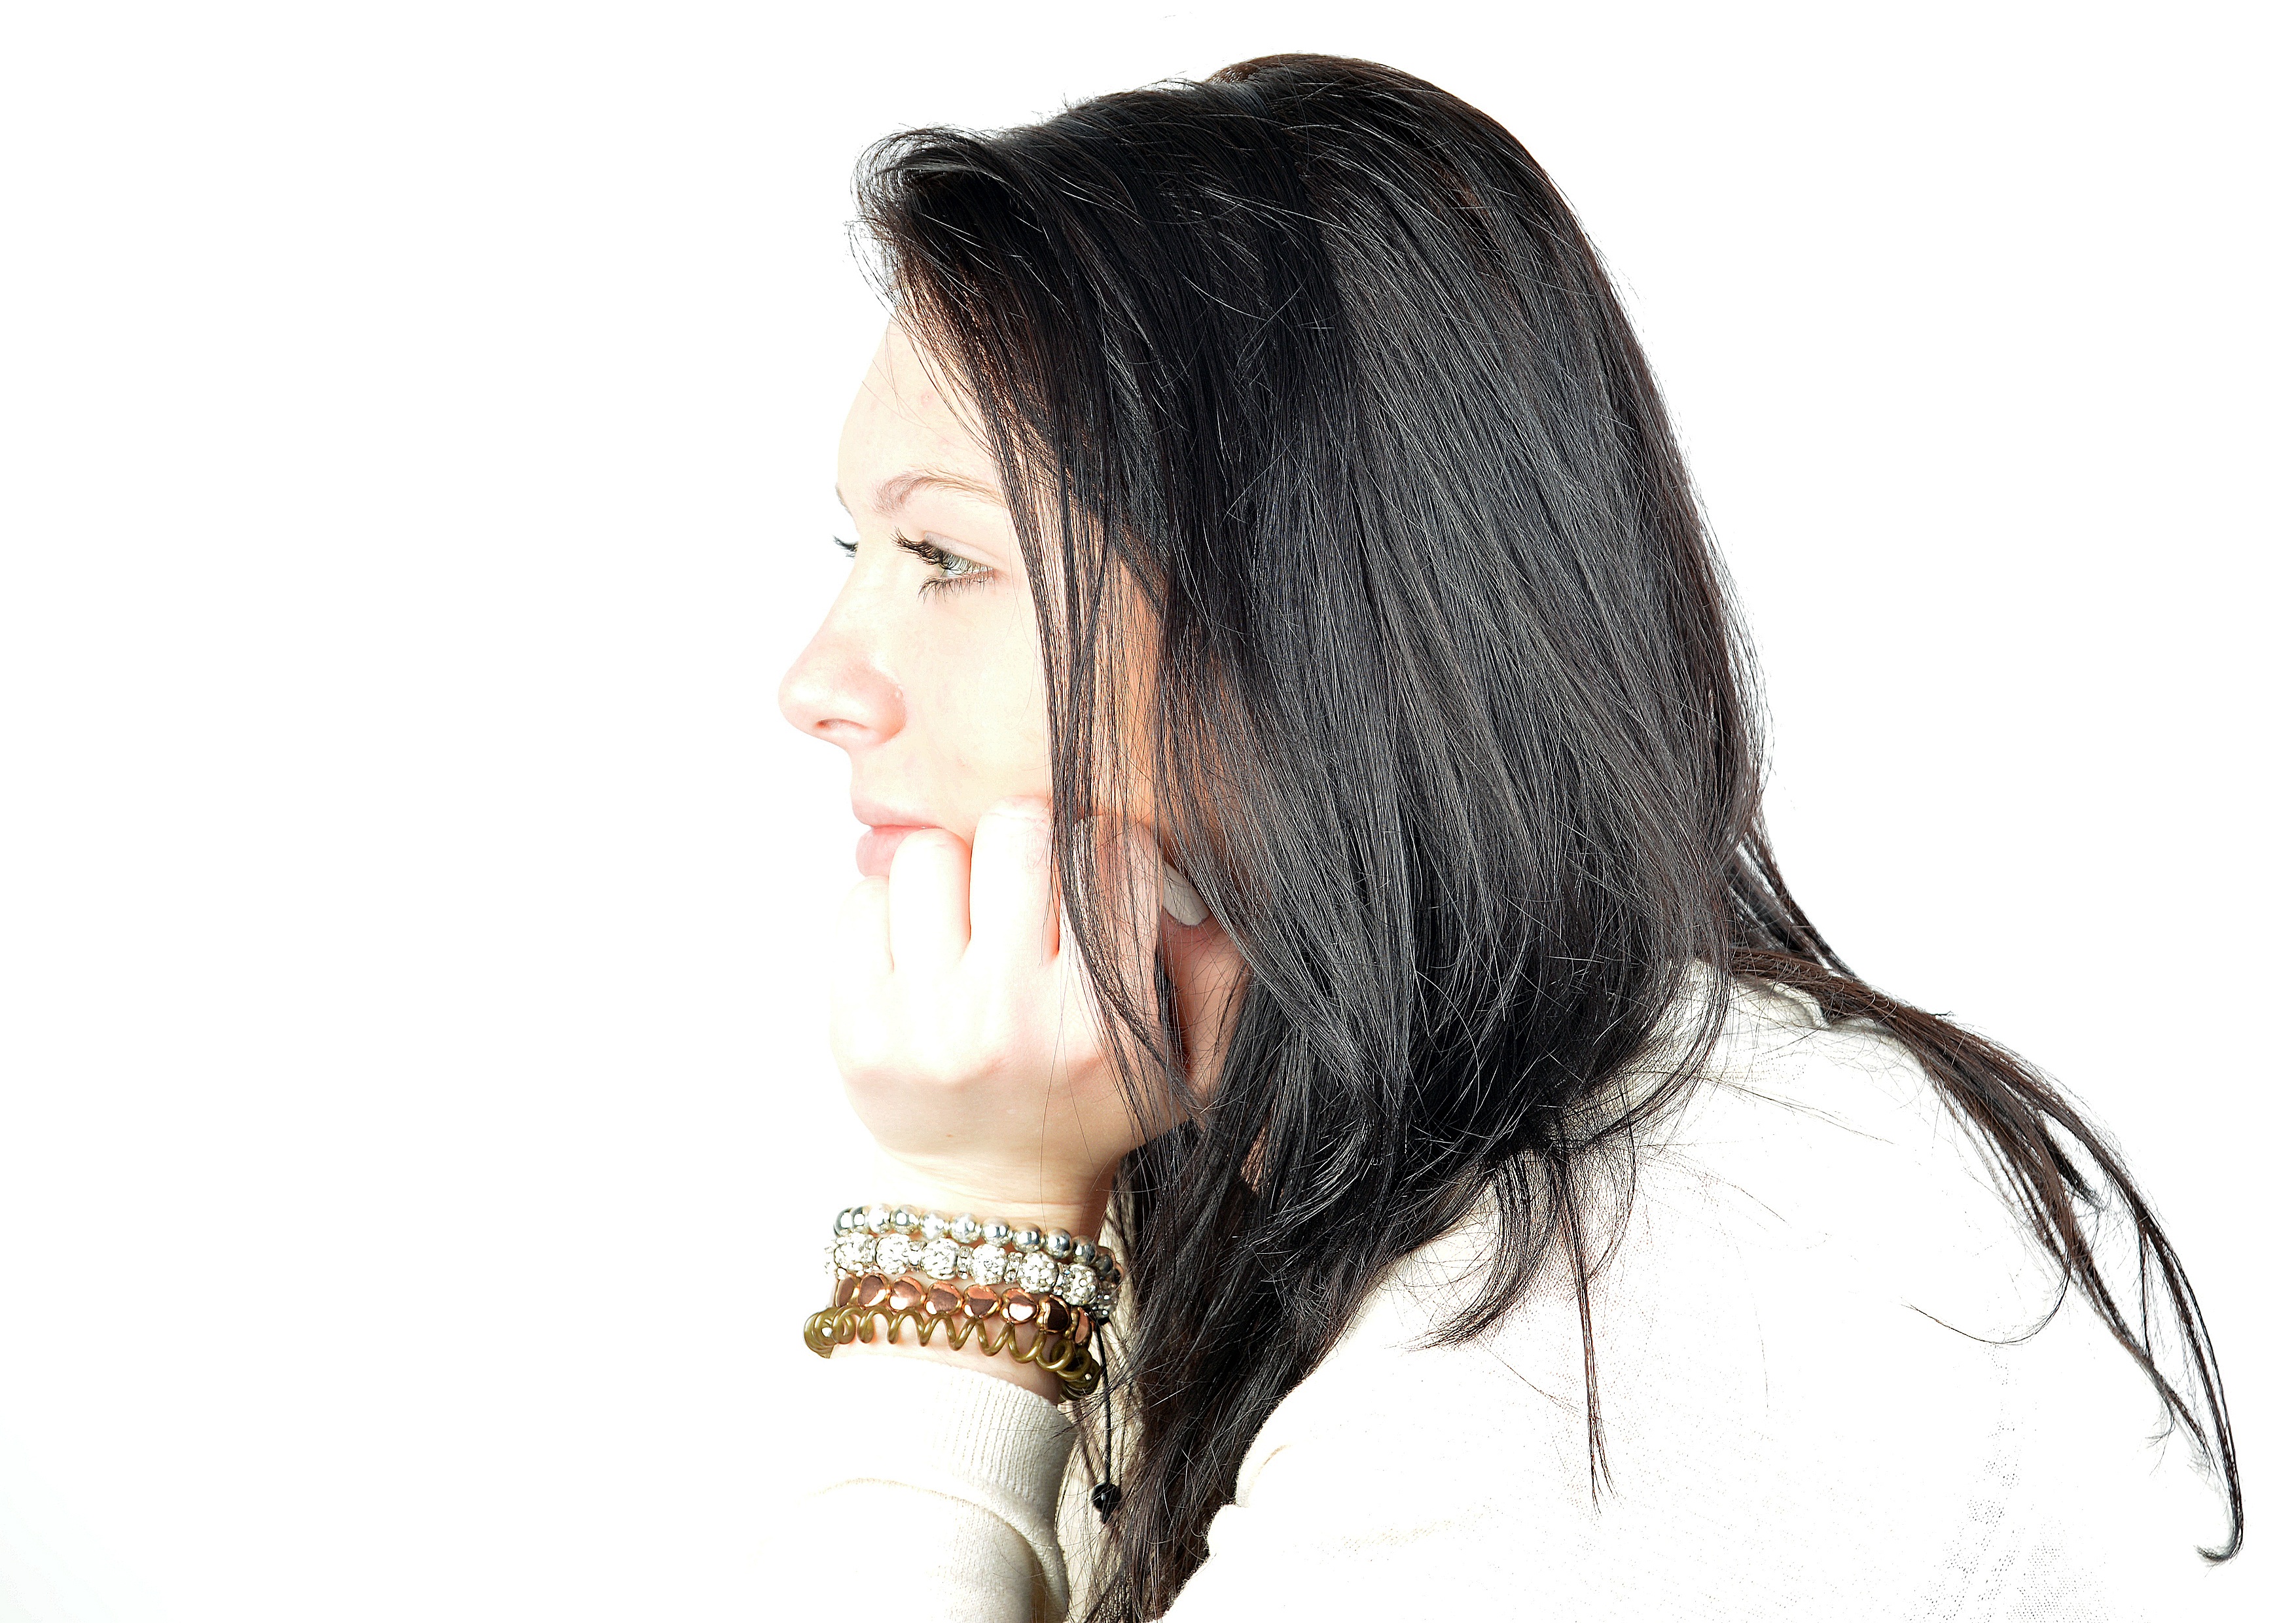
hair, profile, singer, ear, hairstyle, friend, long hair, black hair, face, nose, eye, head, beauty, organ, photo shoot, brown hair, sense, hair coloring, the practice of